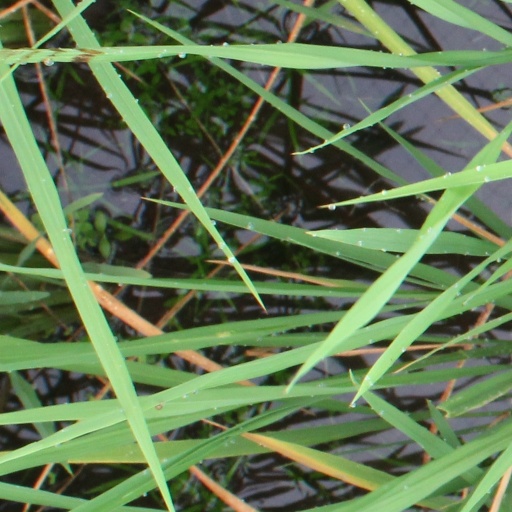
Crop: rice